Christian Streit White

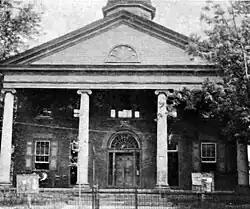
The Hampshire County Courthouse in Romney, where Christian Streit White served as Clerk of Court for Hampshire County. This courthouse was built in 1833 and remained in service until it burned in 1921.

Following his return from the war to his hometown of Romney in June 1865, White was unable to recommence his practice of law or hold a public office due to the existing state laws of the Constitution of West Virginia which disbarred former Confederate States government and military personnel. White's situation was further complicated, as he had not been pardoned or paroled by the United States for his service in the Confederate States Army. White rented a farm in Hampshire County and engaged in successful agricultural pursuits until the disenfranchisement of former Confederates was struck from the state's constitution in 1872. In 1872, White was elected to the position of Clerk of Court for Hampshire County and began his term the following year in 1873. During his tenure as Clerk of Court for Hampshire County, White also served one term as Clerk of the Circuit Court between 1873 and 1876, but declined to run for a second term in that office. Prior to the American Civil War, White's father John Baker White had also served as the county's Clerk of Court for 47 years between 1815 and 1861. White served as Clerk of Court for Hampshire County for 29 years until 1902. He and his father served in the position a combined total of 76 years. Also following the war, White was elected as a member of the Romney Literary Society.